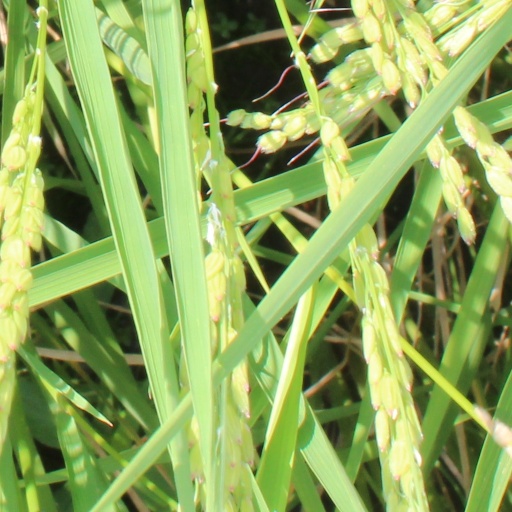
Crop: rice